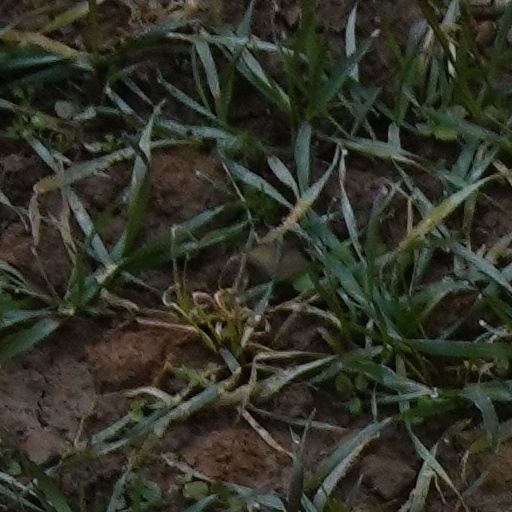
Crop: wheat